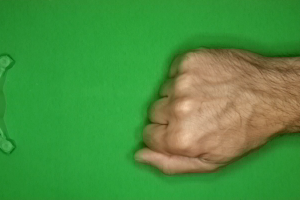
Label: rock